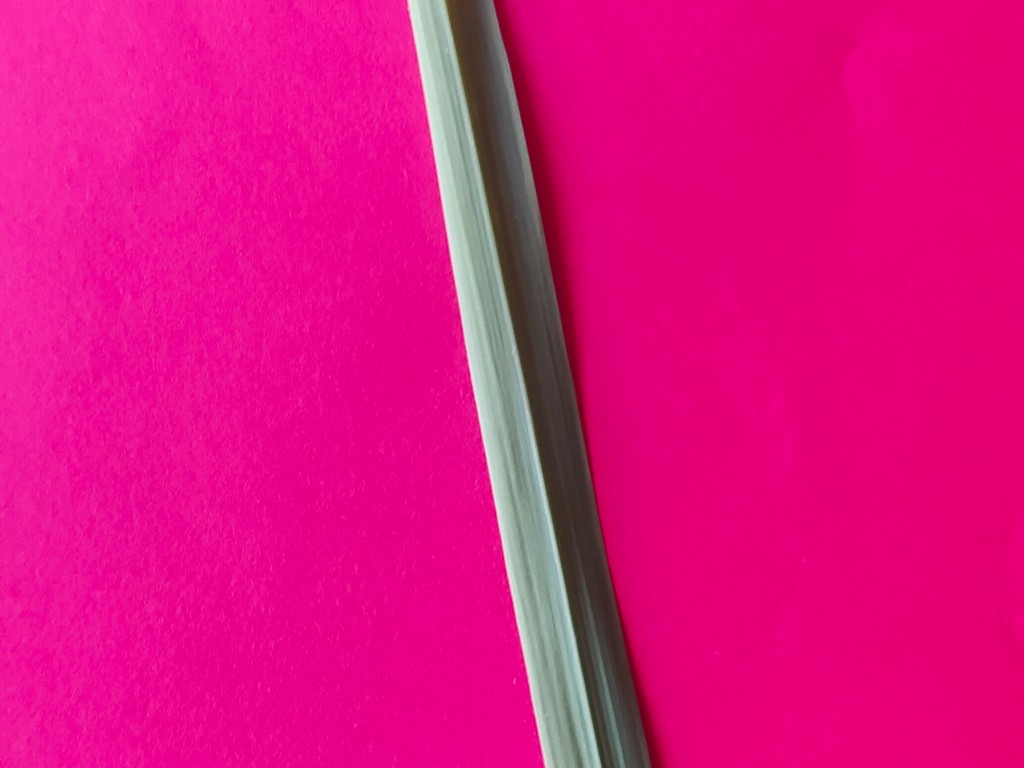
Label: Healthy